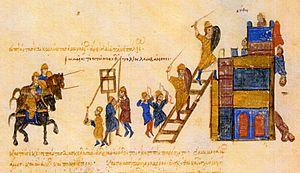
La bataille de Preslav est une victoire des forces byzantines dirigées par l'empereur Jean Iᵉʳ Tzimiskès sur les forces russes dirigées par Sviatoslav Iᵉʳ.
Preslav, ou Véliki Preslav est une cité médiévale de Bulgarie qui fut la seconde capitale du Premier Empire Bulgare de 893 à 971. Sous le Second Empire Bulgare, si elle fut remplacée comme capitale par Veliko Tarnovo, elle n'en resta pas moins une ville importante. Ses ruines sont situées à 20 km au sud-ouest de la ville de Shoumen, et constituent actuellement une Réserve Archéologique Nationale.
Cette page concerne l'année 971 du calendrier julien.